History of Bay Area Rapid Transit

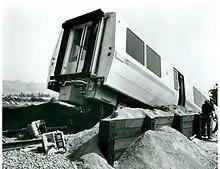
The Fremont station accident, 1972

The original signaling technology and subsequent enhancements used to control the trains was developed by Westinghouse. When revenue service began, "ghost trains" (or false occupancies), trains that show up on the computer system as being in a specific place but don't physically exist, were common, and real trains could at times disappear from the system. This was the result of dew on the tracks and too low of a voltage (at 0.6 volts rather than the industry standard 15 volts) being passed through the rails for train detection. Under such circumstances, trains had to be operated manually and were restricted to a speed of . Enhancements were made to the train control system to address these "ghost trains" (or false occupancies). However, manual blocking — operators in a booth on the platform at alternate stations, with a telephone and red/green lights — that kept trains in stations until the train ahead had left its station were mandated for several years. This caused a great outcry in the press and led to a flurry of litigation between Westinghouse, the original controls contractor, and BART, as well as public battles between the state government (advised by University of California professor Dr. Bill Wattenburg), the federal government, and the district, but in time these problems were resolved and BART became a reliable service. Ghost trains persisted on the system as late as 2007, and while usually cleared quickly enough to avoid significant delay, they can occasionally cause an extended backup of manually operated trains in the system. In addition, the fare card system was easily hackable with equipment commonly found in universities, although most of these flaws have been fixed.